Grushko (TV series)

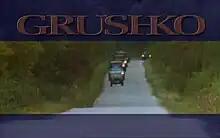

Grushko is a British television three-part drama series, first broadcast on BBC1 on 24 March 1994. Based on the best-selling novel "Dead Meat" by Philip Kerr, the series stars Brian Cox as Colonel Yevgeni Grushko, the tough-minded Head of the Mafia Investigation Division of the St. Petersburg Police, as he investigates the murder of a TV journalist which threatens to spark gang warfare.